Imae-dong

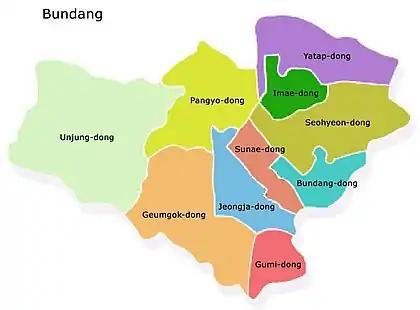
Administrative map of Bundang-gu; Imae-dong is dark green.

Imae-dong is a "dong" in Bundang District, Seongnam, Gyeonggi Province. It is officially divided into Imae-1-dong and Imae-2-dong. It shares its name with a station on the Bundang Line. As of January 1, 2024, it has a population of 24,842, spanning 9,000 households. It comprises 2.90km or 2.05% of Bundang-gu.